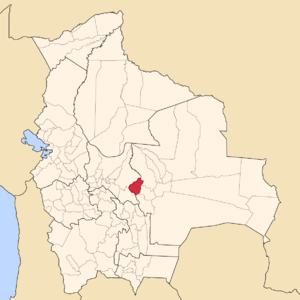
La province de Manuel María Caballero est une des 15 provinces du département de Santa Cruz, en Bolivie. Son chef-lieu est la ville de Comarapa.